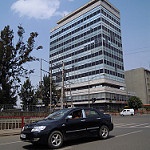
Label: buildings